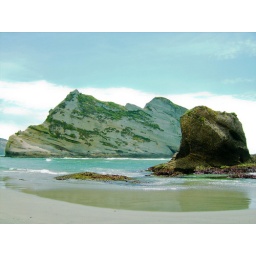
A rock in the ocean at Wharariki beach. Here be seals (but not in the photo :( ) Adjusted in Adobe Lightroom